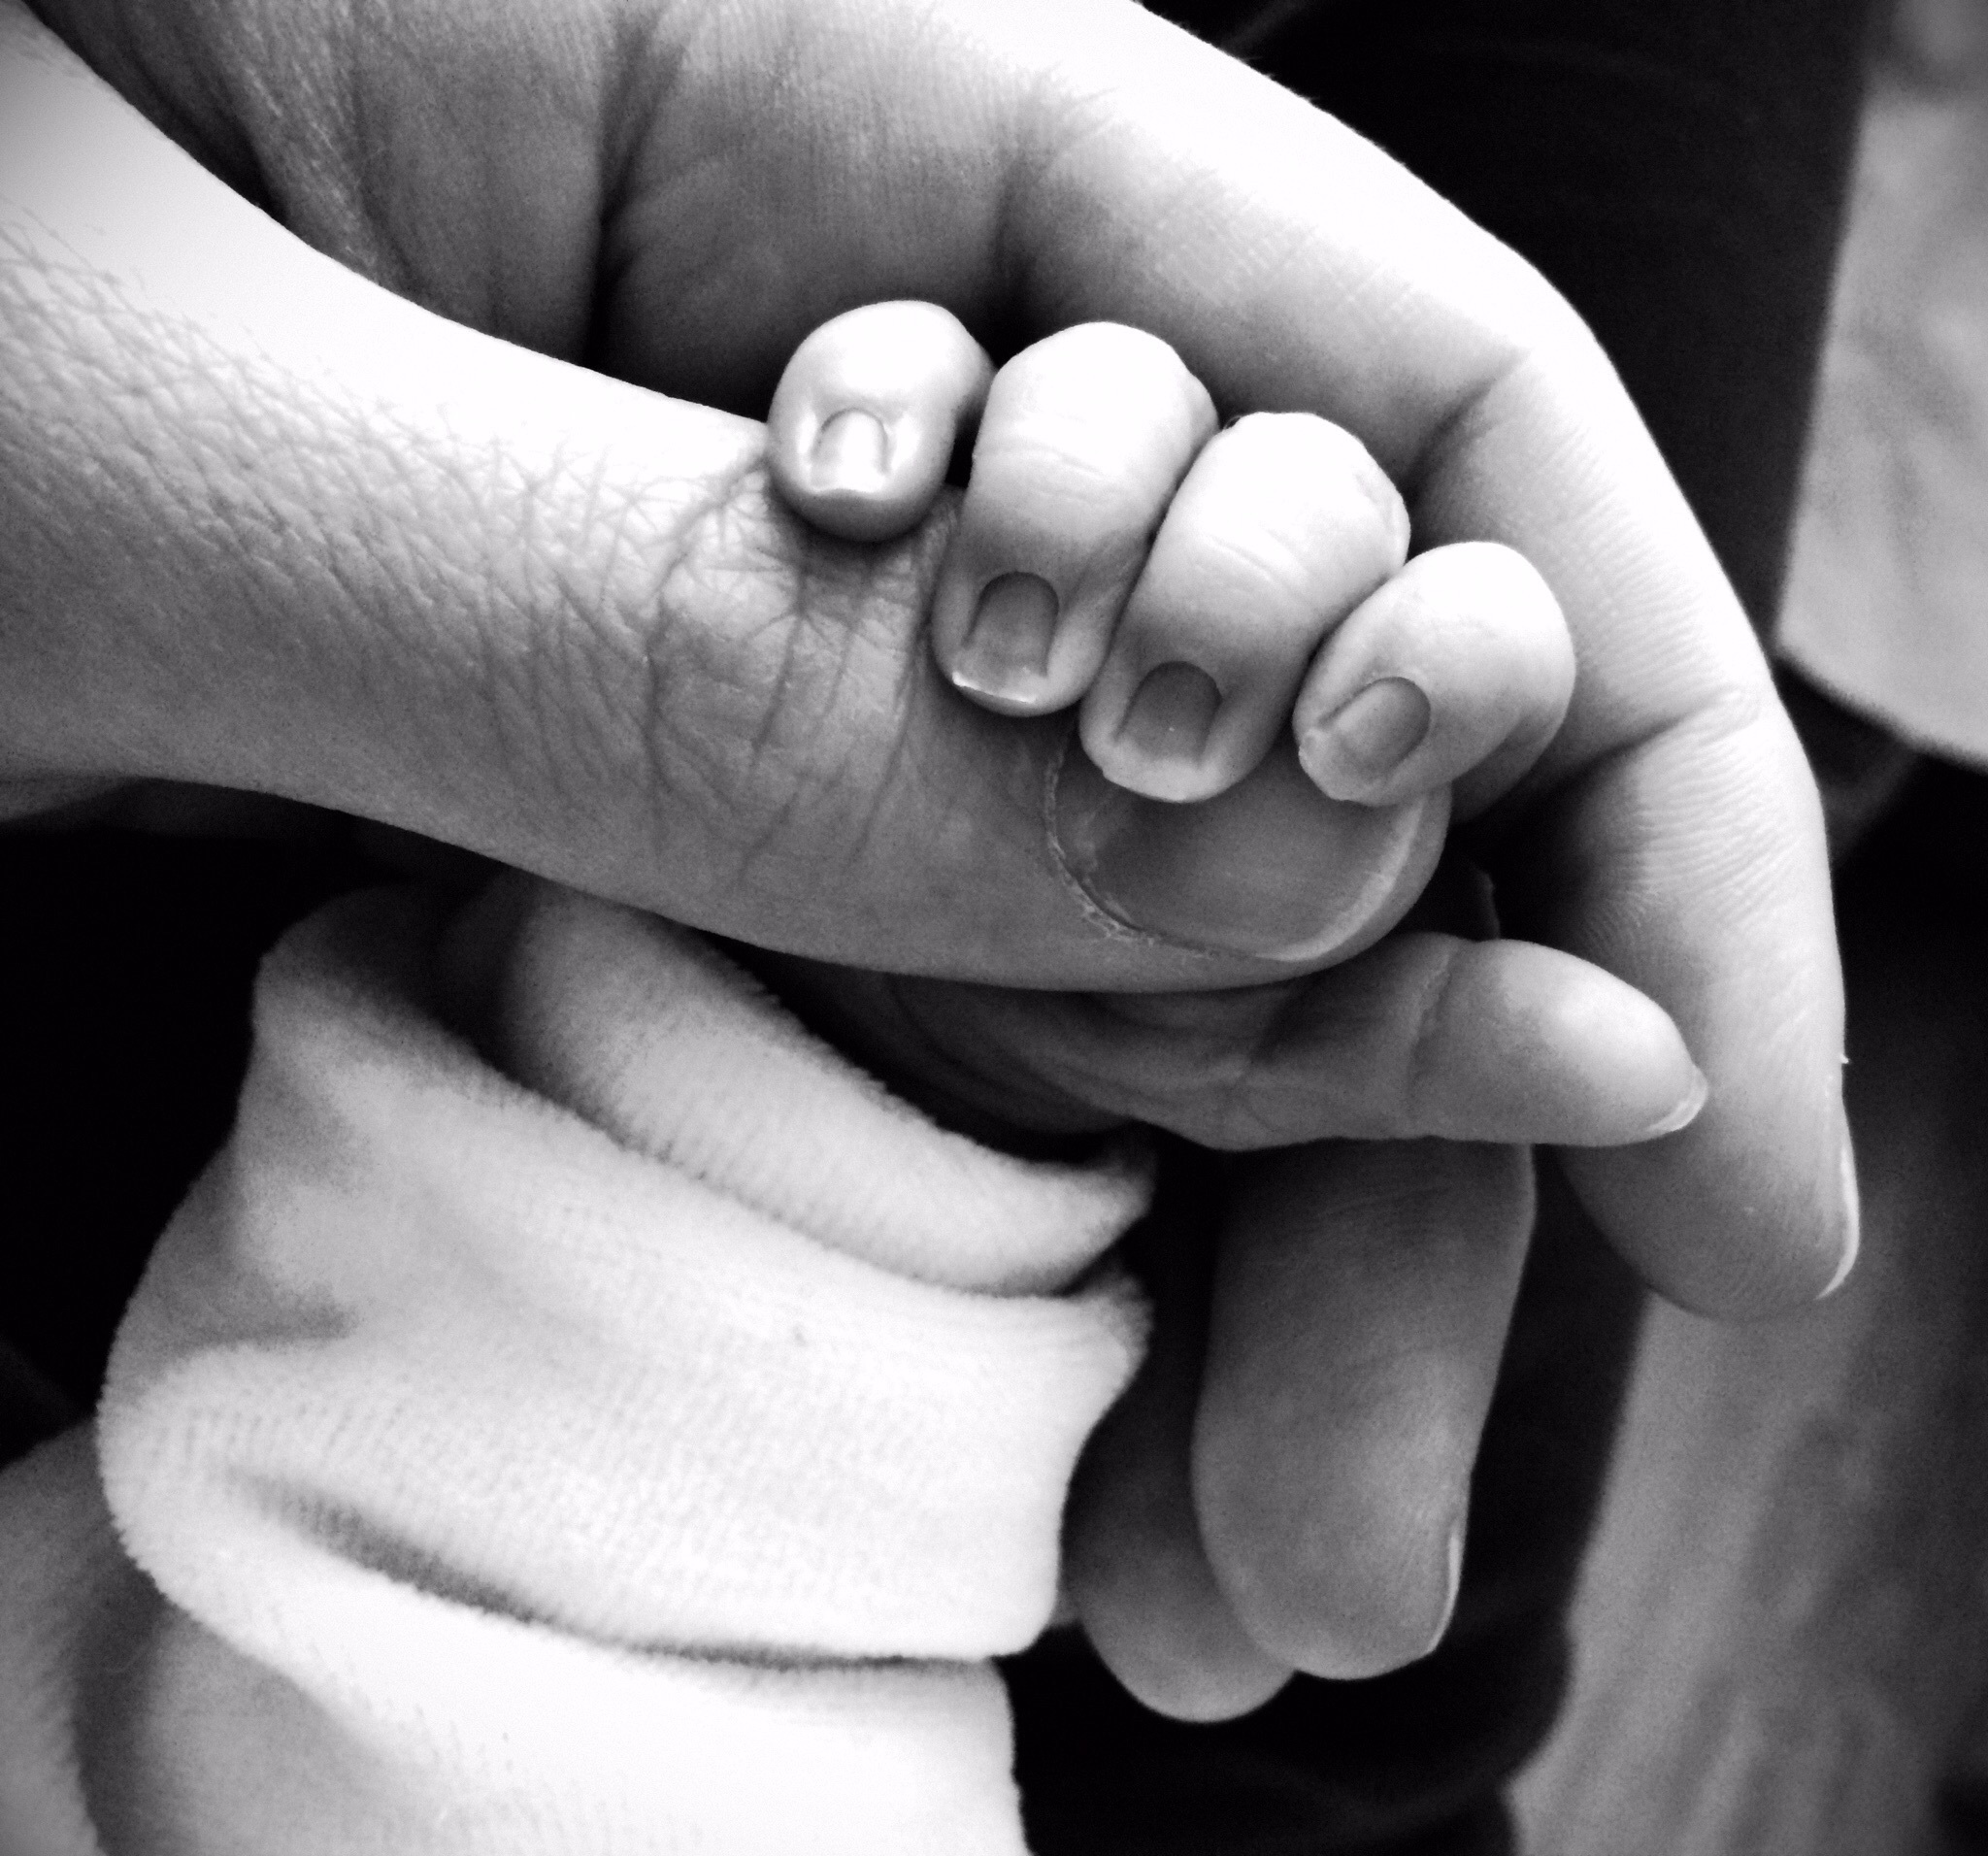
hand, man, person, light, black and white, white, photography, finger, child, black, monochrome, arm, holding hands, close up, fingers, emotion, interaction, sense, monochrome photography